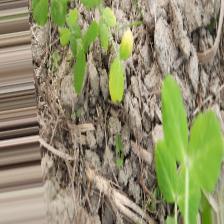
Label: Ascochyta blight